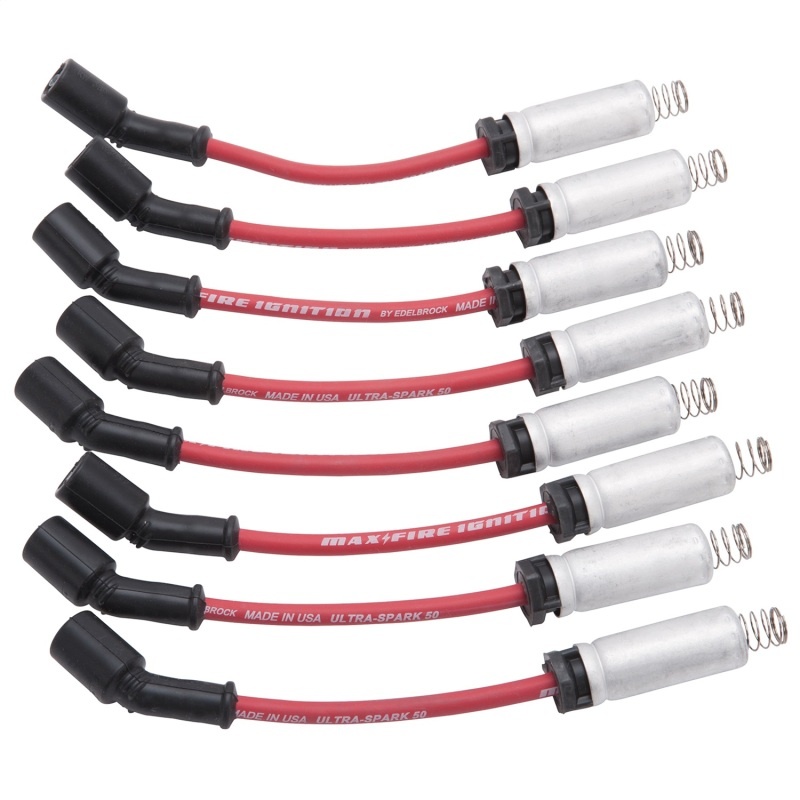
Edelbrock Spark Plug Wire Set Ls Kit w/ Metal Sleeves 99-15 50 Ohm Resistance Red Wire (Set of 8)
The Edelbrock #22715 Max-Fire Ultra-Spark 50 Performance's Spark plug wires are manufactured from highest quality materials to help deliver maximum voltage ? ensuring the ultimate performance. These wires have an extremely high EMI/RFI suppression along with a very low resistance to help deliver the most spark possible. They feature a heavy duty 8.5mm diameter silicone jacket to protect the Kevlar spiral wound core from heat, moisture and chemicals. They are engineered for high performance engines that need all of the voltage they can get for maximum power output. Made with wire leads that deliver a low 40 ohms of resistance per-foot for maximum EMI/RFI noise suppression. This makes them ideal for engines with aftermarket high performance upgrades that require maximum voltage. See application chart for engine or vehicle specific kits. Installation Instructions This Part Fits: Year Make Model Submodel 2002-2006 Cadillac Escalade Base 2003-2006 Cadillac Escalade ESV Base 2002-2006 Cadillac Escalade EXT Base 2002-2005 Chevrolet Avalanche 1500 Base 2005-2006 Chevrolet Avalanche 1500 LS 2005-2006 Chevrolet Avalanche 1500 LT 2002-2003 Chevrolet Avalanche 1500 North Face 2002-2003 Chevrolet Avalanche 1500 On Road Edition 2003 Chevrolet Avalanche 1500 WBH 2004-2006 Chevrolet Avalanche 1500 Z66 2002-2006 Chevrolet Avalanche 1500 Z71 1998-1999 Chevrolet P30 Base 1999-2005 Chevrolet Silverado 1500 Base 2004-2006 Chevrolet Silverado 1500 Hybrid 1999-2006 Chevrolet Silverado 1500 LS 1999-2006 Chevrolet Silverado 1500 LT 2003-2006 Chevrolet Silverado 1500 SS 2002-2006 Chevrolet Silverado 1500 WT 2004-2005 Chevrolet Silverado 1500 Z71 Off-Road 2007 Chevrolet Silverado 1500 Classic LT 2007 Chevrolet Silverado 1500 Classic SS 2005 Chevrolet Silverado 1500 HD Base 2001-2003,2005 Chevrolet Silverado 1500 HD LS 2001-2003,2005-2006 Chevrolet Silverado 1500 HD LT 2007 Chevrolet Silverado 1500 HD Classic LT 1999-2004 Chevrolet Silverado 2500 Base 1999-2004 Chevrolet Silverado 2500 LS 1999-2004 Chevrolet Silverado 2500 LT 2004 Chevrolet Silverado 2500 WT 2001-2005 Chevrolet Silverado 2500 HD Base 2001-2006 Chevrolet Silverado 2500 HD LS 2001-2007 Chevrolet Silverado 2500 HD LT 2007 Chevrolet Silverado 2500 HD LTZ 2003-2007 Chevrolet Silverado 2500 HD WT 2007 Chevrolet Silverado 2500 HD Classic LS 2007 Chevrolet Silverado 2500 HD Classic LT 2007 Chevrolet Silverado 2500 HD Classic WT 2001-2005 Chevrolet Silverado 3500 Base 2001-2006 Chevrolet Silverado 3500 LS 2001-2006 Chevrolet Silverado 3500 LT 2004,2006 Chevrolet Silverado 3500 WT 2007 Chevrolet Silverado 3500 Classic LS 2007 Chevrolet Silverado 3500 Classic LT 2007 Chevrolet Silverado 3500 Classic WT 2007 Chevrolet Silverado 3500 HD LT 2007 Chevrolet Silverado 3500 HD LTZ 2007 Chevrolet Silverado 3500 HD WT 2000-2001,2006 Chevrolet Suburban 1500 Base 2000-2006 Chevrolet Suburban 1500 LS 2000-2006 Chevrolet Suburban 1500 LT 2006 Chevrolet Suburban 1500 LTZ 2002-2006 Chevrolet Suburban 1500 Z71 2000-2001 Chevrolet Suburban 2500 Base 2000-2006 Chevrolet Suburban 2500 LS 2000-2006 Chevrolet Suburban 2500 LT 2000-2001,2006 Chevrolet Tahoe Base 2000-2006 Chevrolet Tahoe LS 2000-2006 Chevrolet Tahoe LT 2002-2006 Chevrolet Tahoe Z71 1998-1999 GMC P3500 Base 2002-2005 GMC Sierra 1500 Base 2001 GMC Sierra 1500 C3 2002-2006 GMC Sierra 1500 Denali 2002 GMC Sierra 1500 HT 2005-2006 GMC Sierra 1500 Hybrid 1999-2003,2006 GMC Sierra 1500 SL 1999-2007 GMC Sierra 1500 SLE 1999-2007 GMC Sierra 1500 SLT 2002-2006 GMC Sierra 1500 WT 2007 GMC Sierra 1500 Classic Denali 2007 GMC Sierra 1500 Classic Hybrid 2007 GMC Sierra 1500 Classic SL 2007 GMC Sierra 1500 Classic SLE 2007 GMC Sierra 1500 Classic SLT 2007 GMC Sierra 1500 Classic WT 2001-2003,2005-2006 GMC Sierra 1500 HD SLE 2001-2003,2005-2006 GMC Sierra 1500 HD SLT 2007 GMC Sierra 1500 HD Classic SLE 2007 GMC Sierra 1500 HD Classic SLT 2002-2004 GMC Sierra 2500 Base 1999-2002 GMC Sierra 2500 SL 1999-2004 GMC Sierra 2500 SLE 1999-2004 GMC Sierra 2500 SLT 2003-2004 GMC Sierra 2500 WT 2002-2005 GMC Sierra 2500 HD Base 2001-2002,2006 GMC Sierra 2500 HD SL 2001-2007 GMC Sierra 2500 HD SLE 2001-2007 GMC Sierra 2500 HD SLT 2003-2007 GMC Sierra 2500 HD WT 2007 GMC Sierra 2500 HD Classic SL 2007 GMC Sierra 2500 HD Classic SLE 2007 GMC Sierra 2500 HD Classic SLT 2007 GMC Sierra 2500 HD Classic WT 2002-2005 GMC Sierra 3500 Base 2001-2002,2006 GMC Sierra 3500 SL 2001-2006 GMC Sierra 3500 SLE 2001-2006 GMC Sierra 3500 SLT 2004-2006 GMC Sierra 3500 WT 2007 GMC Sierra 3500 Classic SL 2007 GMC Sierra 3500 Classic SLE 2007 GMC Sierra 3500 Classic SLT 2007 GMC Sierra 3500 Classic WT 2007 GMC Sierra 3500 HD SLE 2007 GMC Sierra 3500 HD SLT 2007 GMC Sierra 3500 HD WT 2001-2006 GMC Yukon Denali 2006 GMC Yukon SL 2000-2006 GMC Yukon SLE 2000-2006 GMC Yukon SLT 2001-2006 GMC Yukon XL 1500 Denali 2006 GMC Yukon XL 1500 SL 2000-2006 GMC Yukon XL 1500 SLE 2000-2006 GMC Yukon XL 1500 SLT 2000-2006 GMC Yukon XL 2500 SLE 2000-2006 GMC Yukon XL 2500 SLT 2003-2007 Hummer H2 Base
Brand: Edelbrock
Category: Vehicles & Parts > Vehicle Parts & Accessories > Motor Vehicle Parts > Motor Vehicle Engine Parts > Ignition Components > Ignition Leads